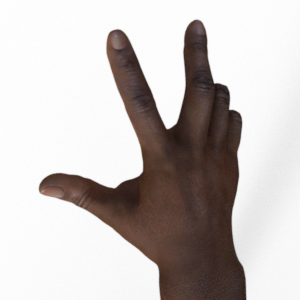
Label: scissors